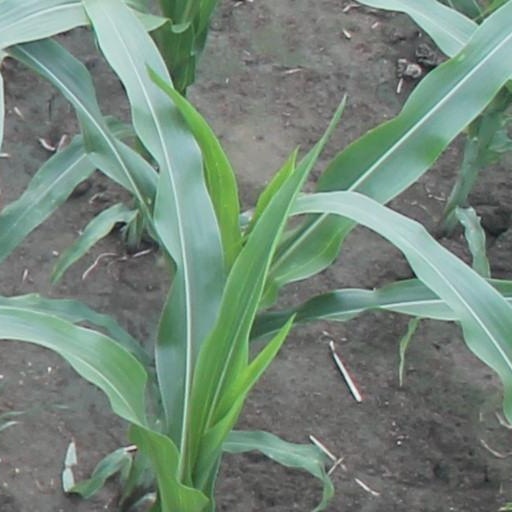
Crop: maize; corn